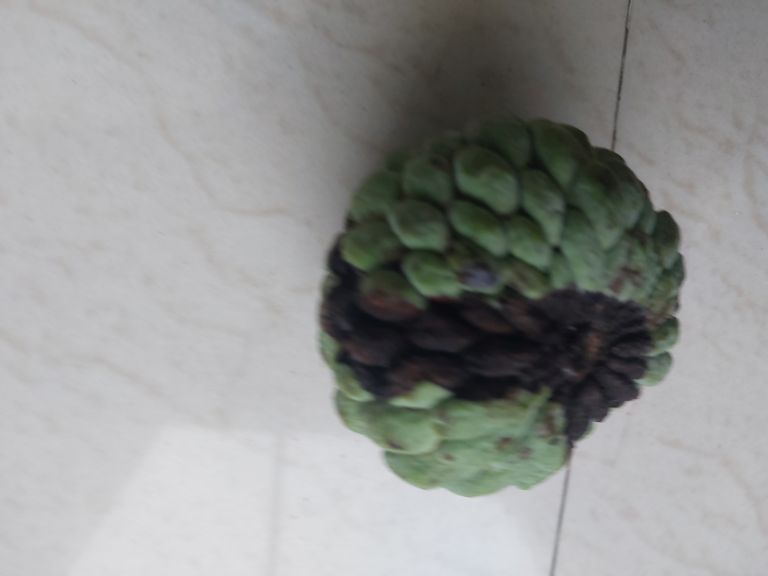
Disease label: Diplodia Rot